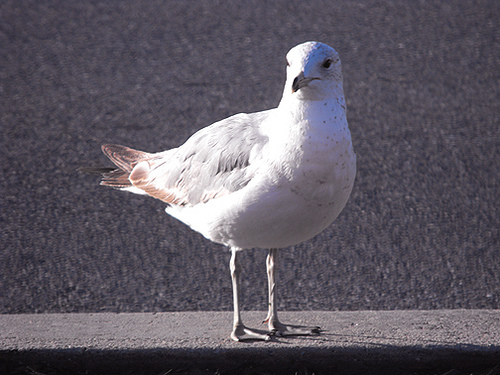
this bird has long grey legs and is mostly white and grey with splashes of brown on the tail.
this bird is white with brown on its tail and has a very short beak.
a medium sized bird with a white belly, and a bill that curves downwards
this bird is mostly white with a long hooked yellow bill.
bird with brown and black beak, black eye, white throat, breast, belly and abdomen, and black inner and outer rectrices
this bird has wings that are white with a white bodymedium to large white and grey bird with long grey tarsus, webbed feet and a medium length beak
this bird has wings that are white and has a black bill
this bird has wings that are grey and has a white belly
this bird has a white crown with small grey beak and grey webbed feet.
Species: Ring Billed Gull